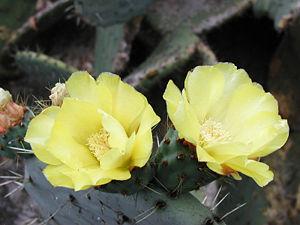
Opuntia est un des principaux genres de la famille des cactus avec près de 250 espèces.